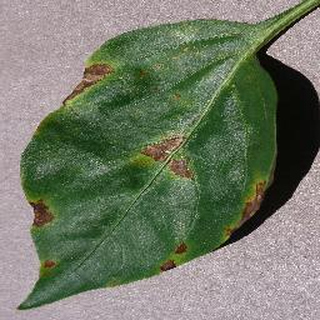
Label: bell_pepper_bacterial_spot